Kelso Depot

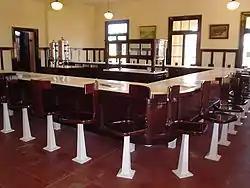
Restored Kelso Depot restaurant.

The Union Pacific proposed the demolition of the then unused depot in 1985. Efforts to preserve the building culminated in its 1992 transfer to the Bureau of Land Management and its East Mojave National Scenic Area.